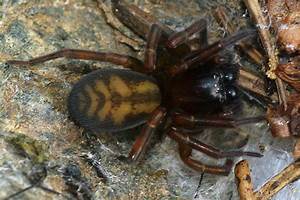
Label: spider